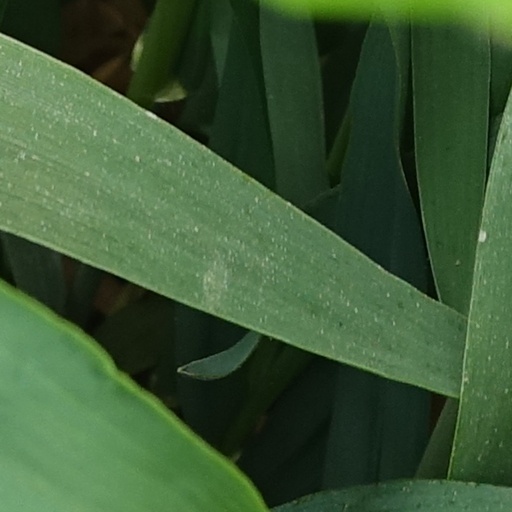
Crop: wheat